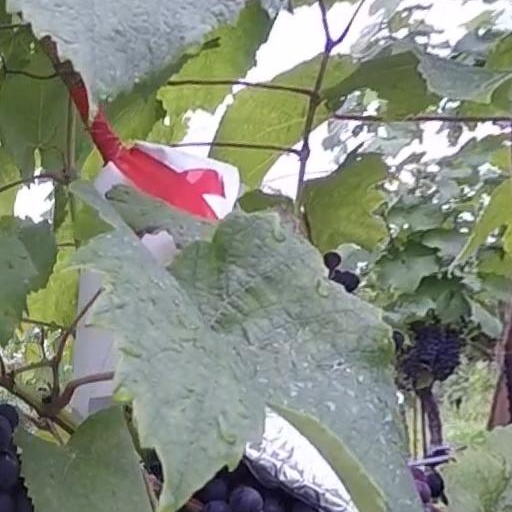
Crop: grape